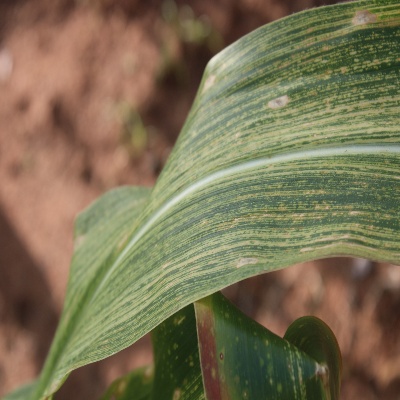
Crop: Maize
Condition: streak virus